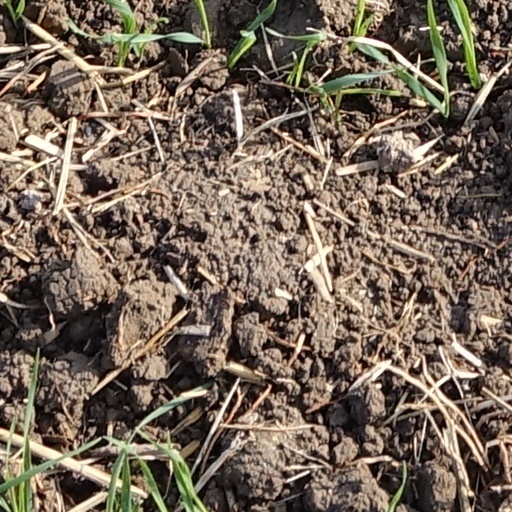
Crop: wheat